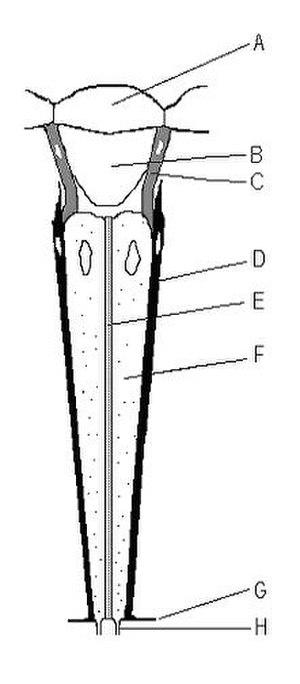
Les yeux composés des arthropodes sont composés de structures unitaires dites ommatidies, ommatidia.